Artashat, Armenia

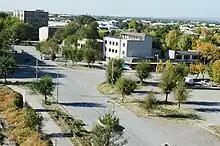
Artashat

After facing serious difficulties during the economic crisis of the 1990s in Armenia, many firms in Artashat overcame the hard situation and started producing their products to serve the domestic and international markets. Currently, Artashat is home to many large industrial firms, mainly involved in food processing and building materials. The Artfood Artashat Cannery (established 1961) is among the leading processed food producers in Armenia. The brandy and vodka producer Shaumyan Alco has operated in the town since 2007. In 2009, the mineral water and soft drinks company Ararat Group opened a factory in Artashat with a total investment of US$27 million. Other industrial plants of Artashat include Izipanel, which specializes in sandwich panel manufacturing, as well as many small plants that produce building materials, textile, and other products. Many large construction companies operate in the town as well.